Sax Rohmer

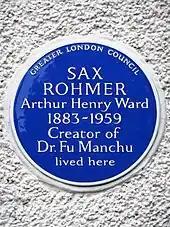
Blue plaque at 51 Herne Hill, Herne Hill, London

After penning "Little Tich" in 1911 (as ghostwriter for the music hall entertainer of the same name) he wrote the first Fu Manchu novel, "The Mystery of Dr. Fu-Manchu", first published in a serialisation from October 1912 to June 1913. It was an immediate success, with its story of Denis Nayland Smith and Dr. Petrie facing the supposed worldwide conspiracy of the "Yellow Peril". The Fu Manchu stories, together with his more conventional detective series characters — Paul Harley, Gaston Max, Red Kerry, Morris Klaw (an occult detective), and the Crime Magnet — made Rohmer one of the most successful and financially well-off authors of the 1920s and 1930s.